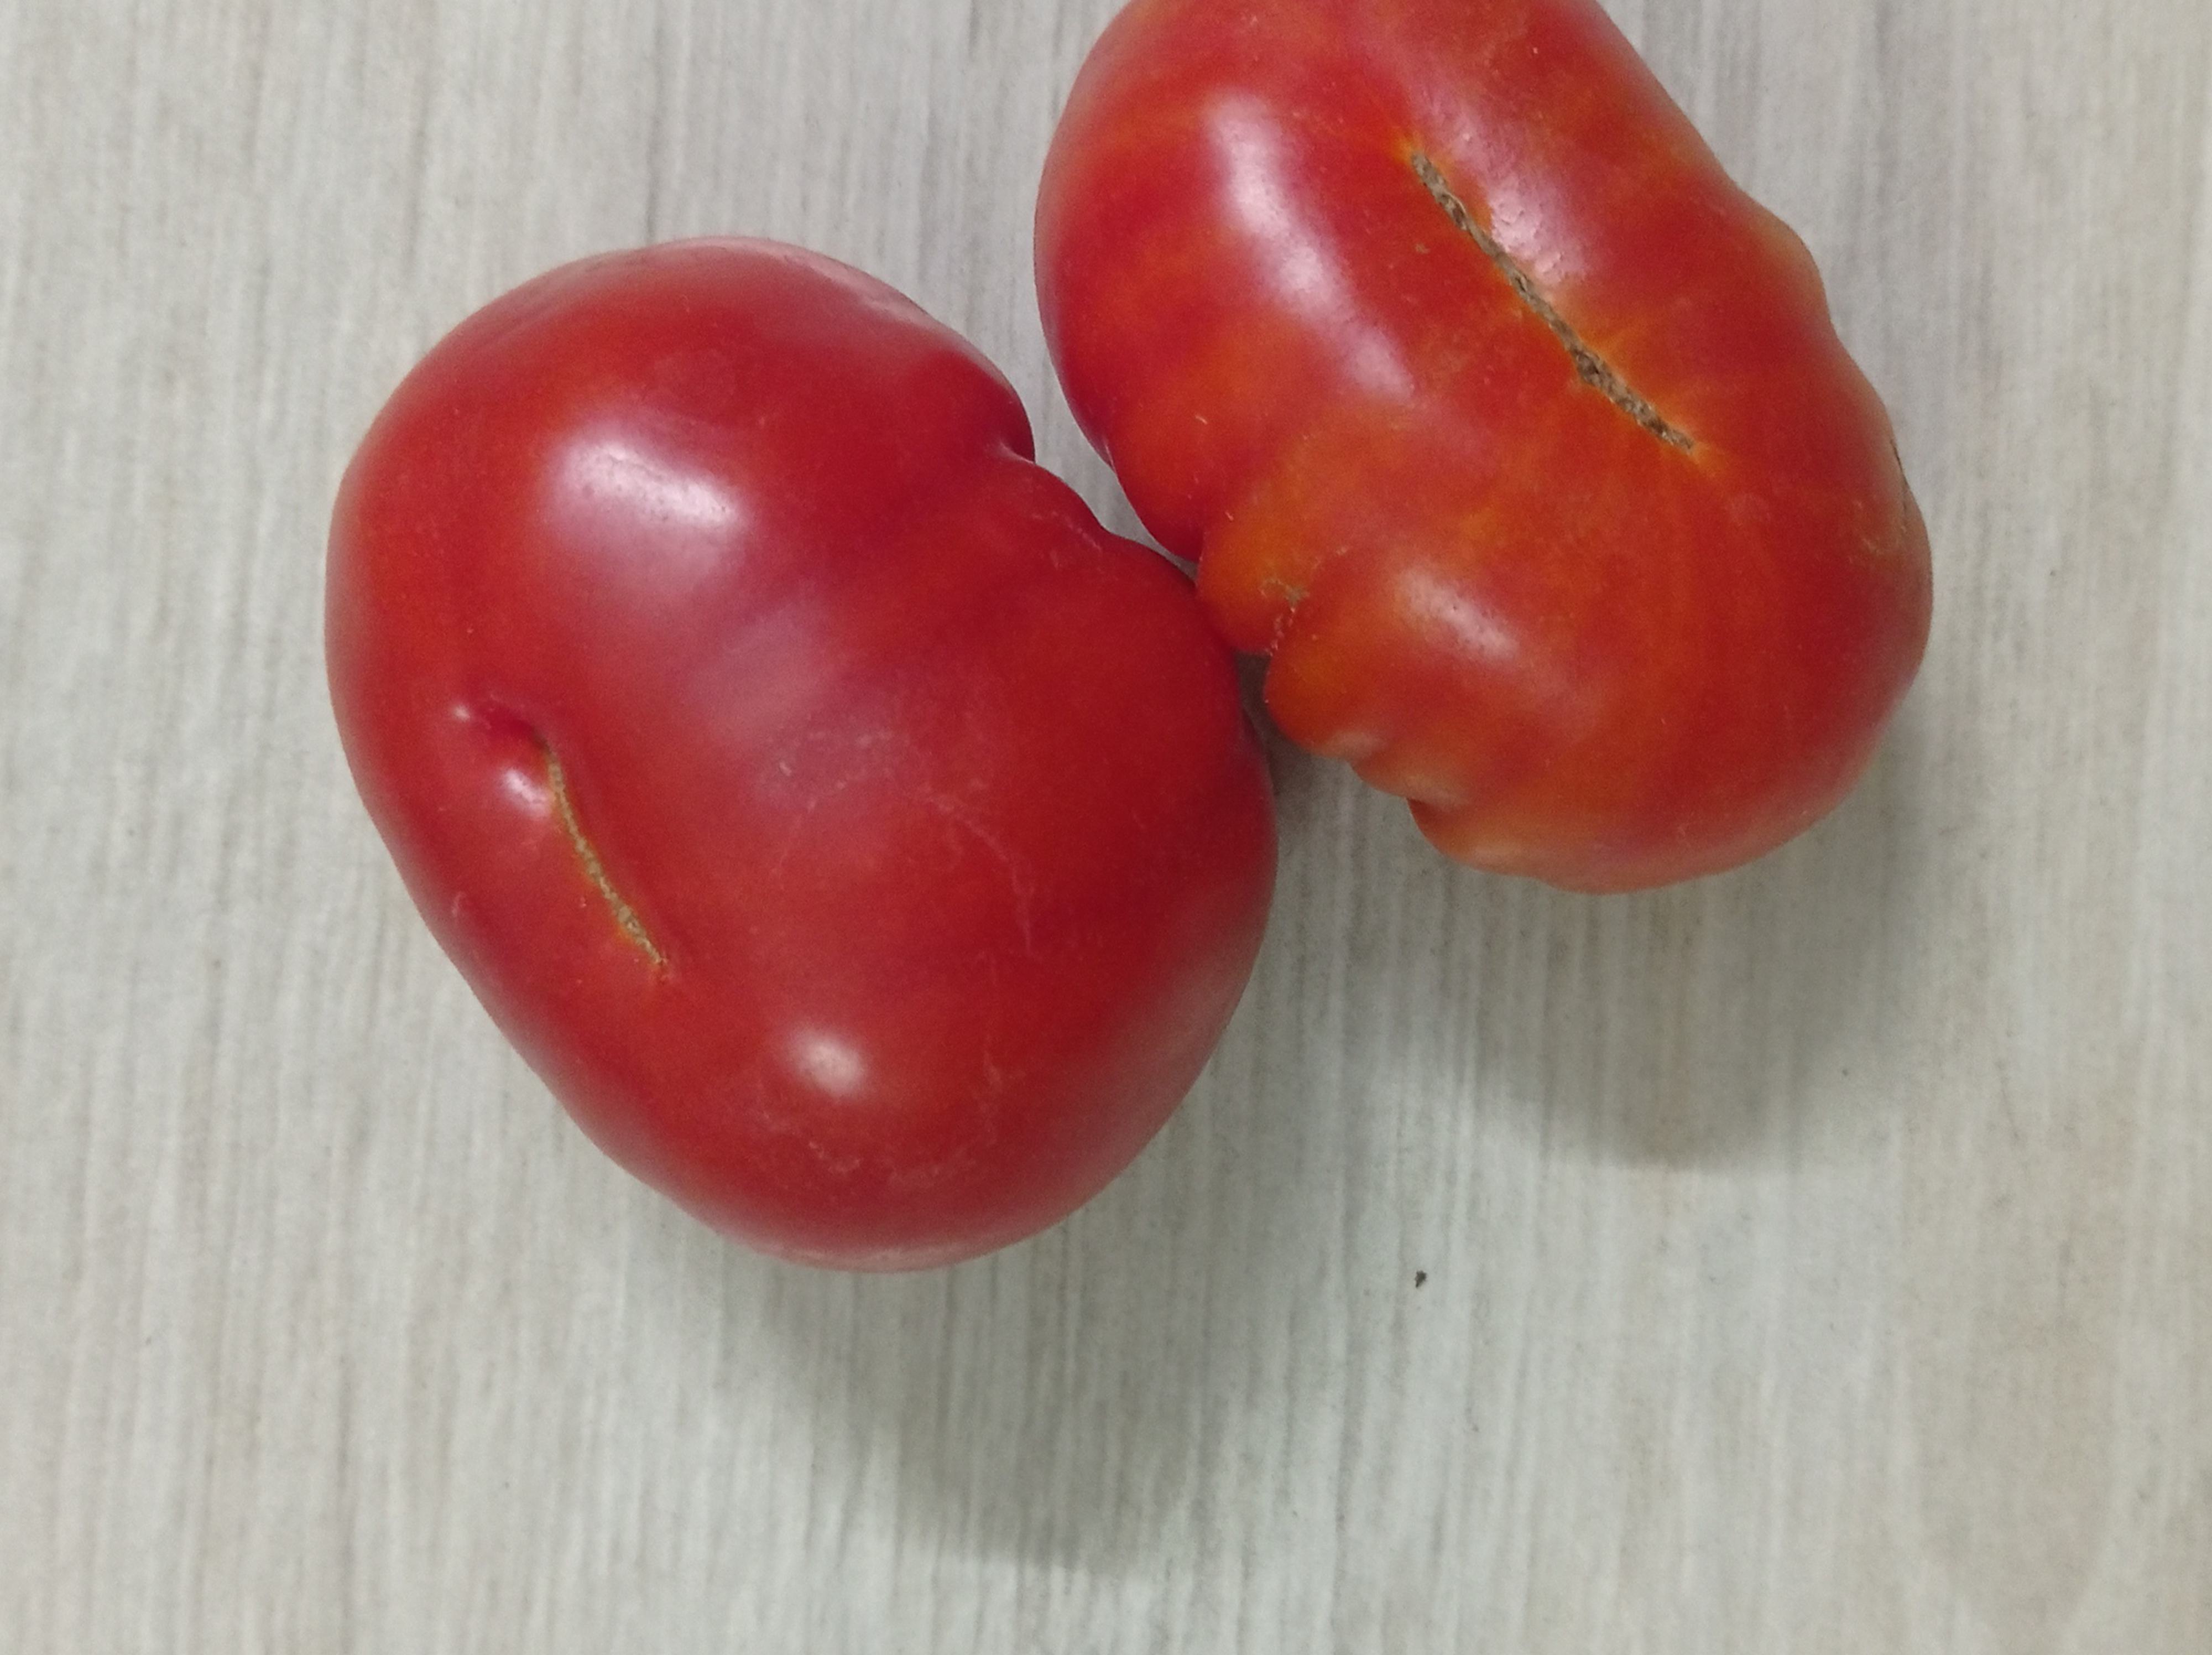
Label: Fresh